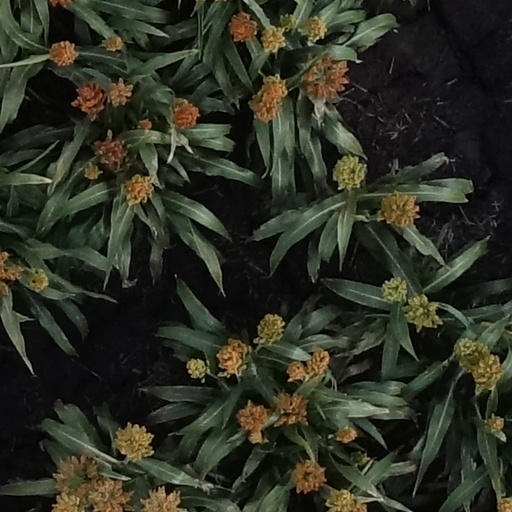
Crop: sorghum